Wawona Tree

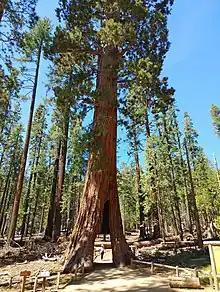
California Tunnel Tree in Mariposa Grove, Yosemite National Park

A number of big trees in California had tunnels dug through them in the late 1800s and early 1900s. The tunnel allowed tourists to drive, bike, or walk through the tree. The tunneling inflicted severe damage to the health and strength of the trees. The tunnels were cut to stimulate automobile tourism. Because of the damaging effects of carving through trees, the practice of creating tunnel trees has long passed.